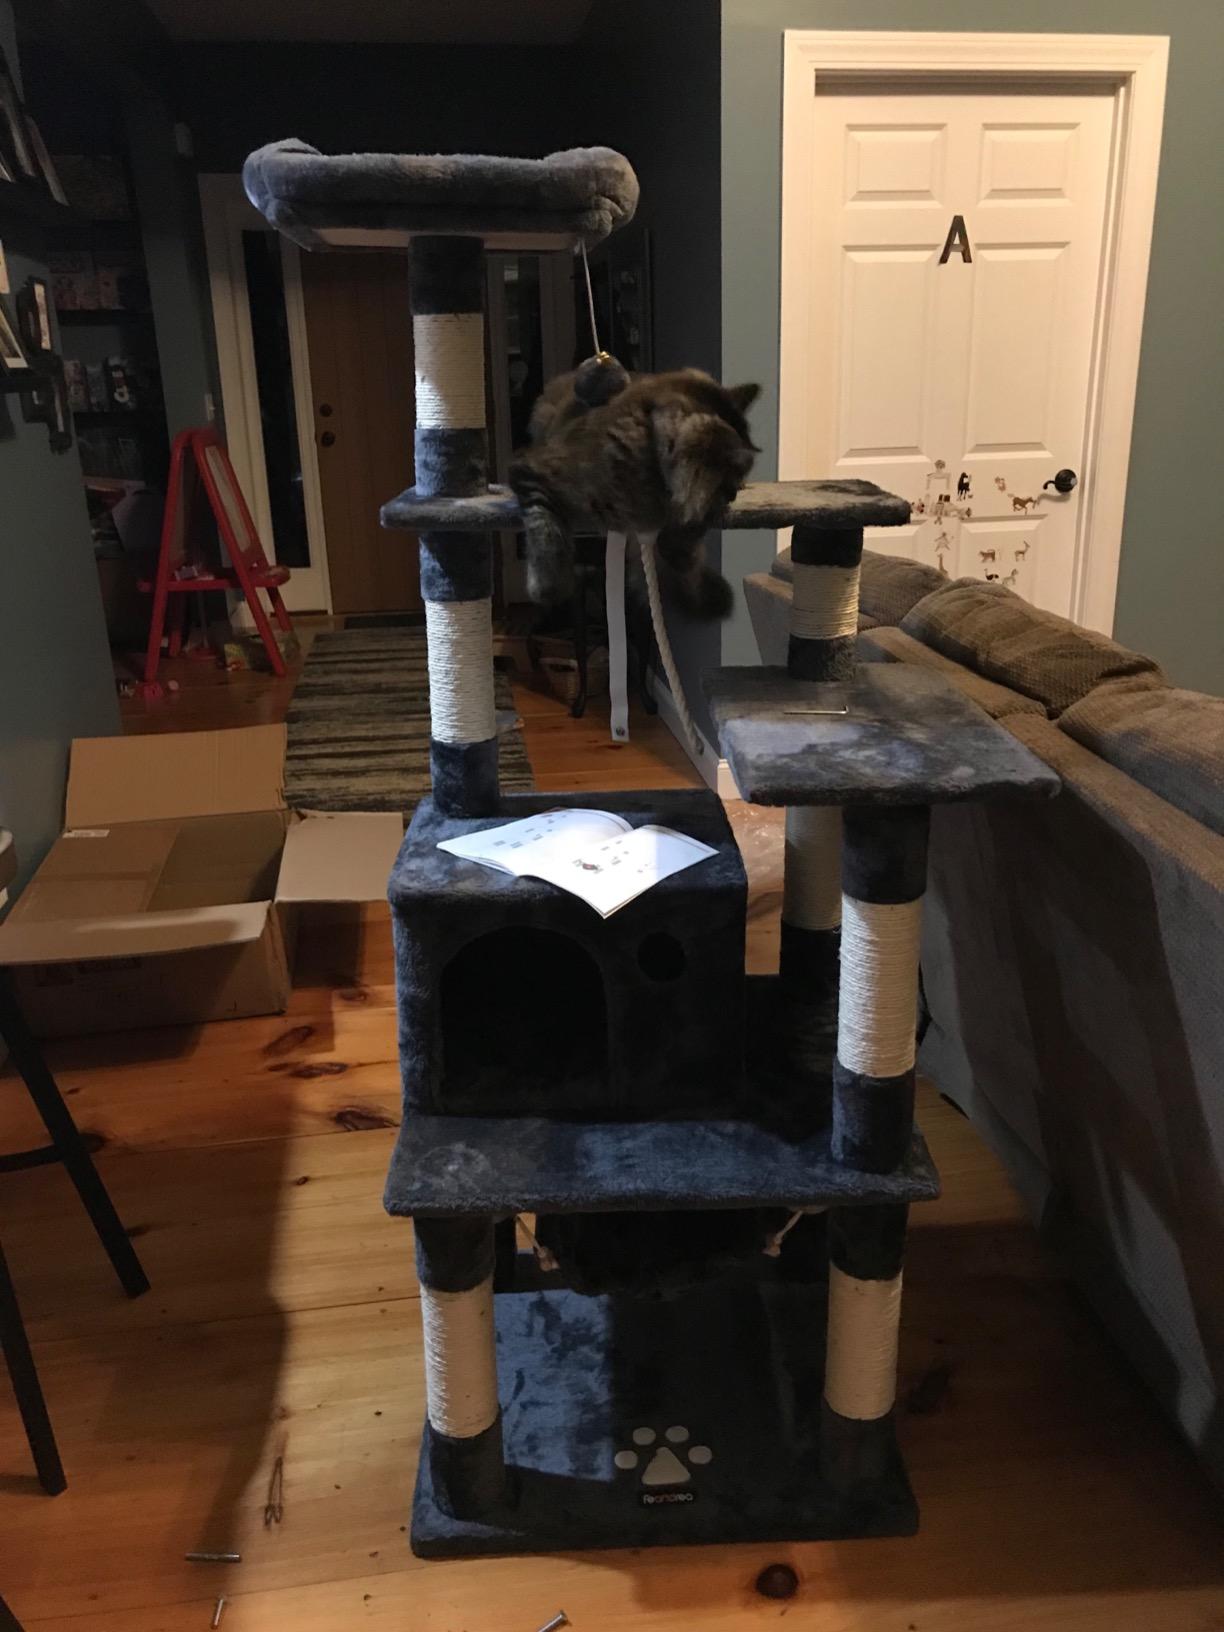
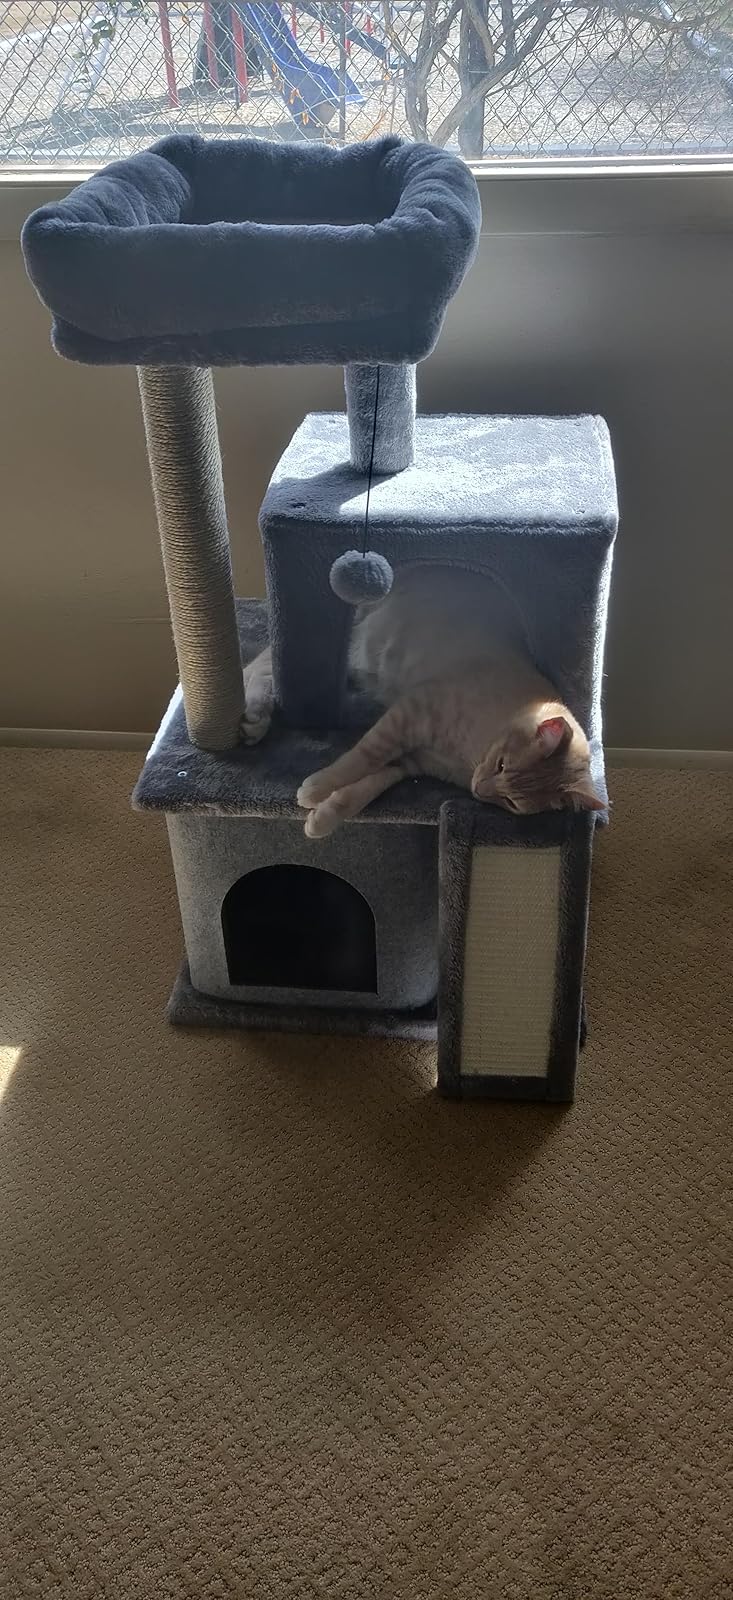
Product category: items_cat tree
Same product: no